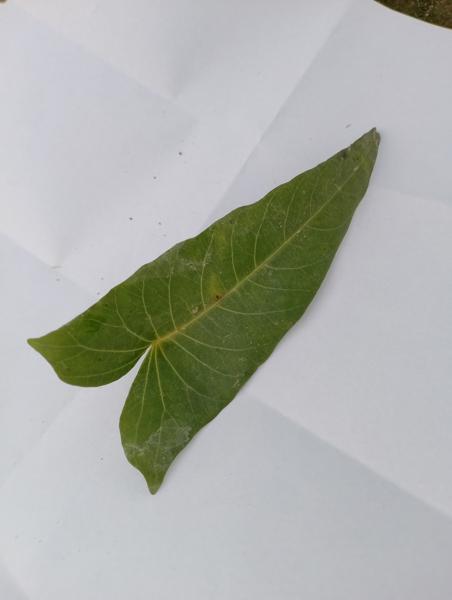
Weed species: Ipomoea aquatic